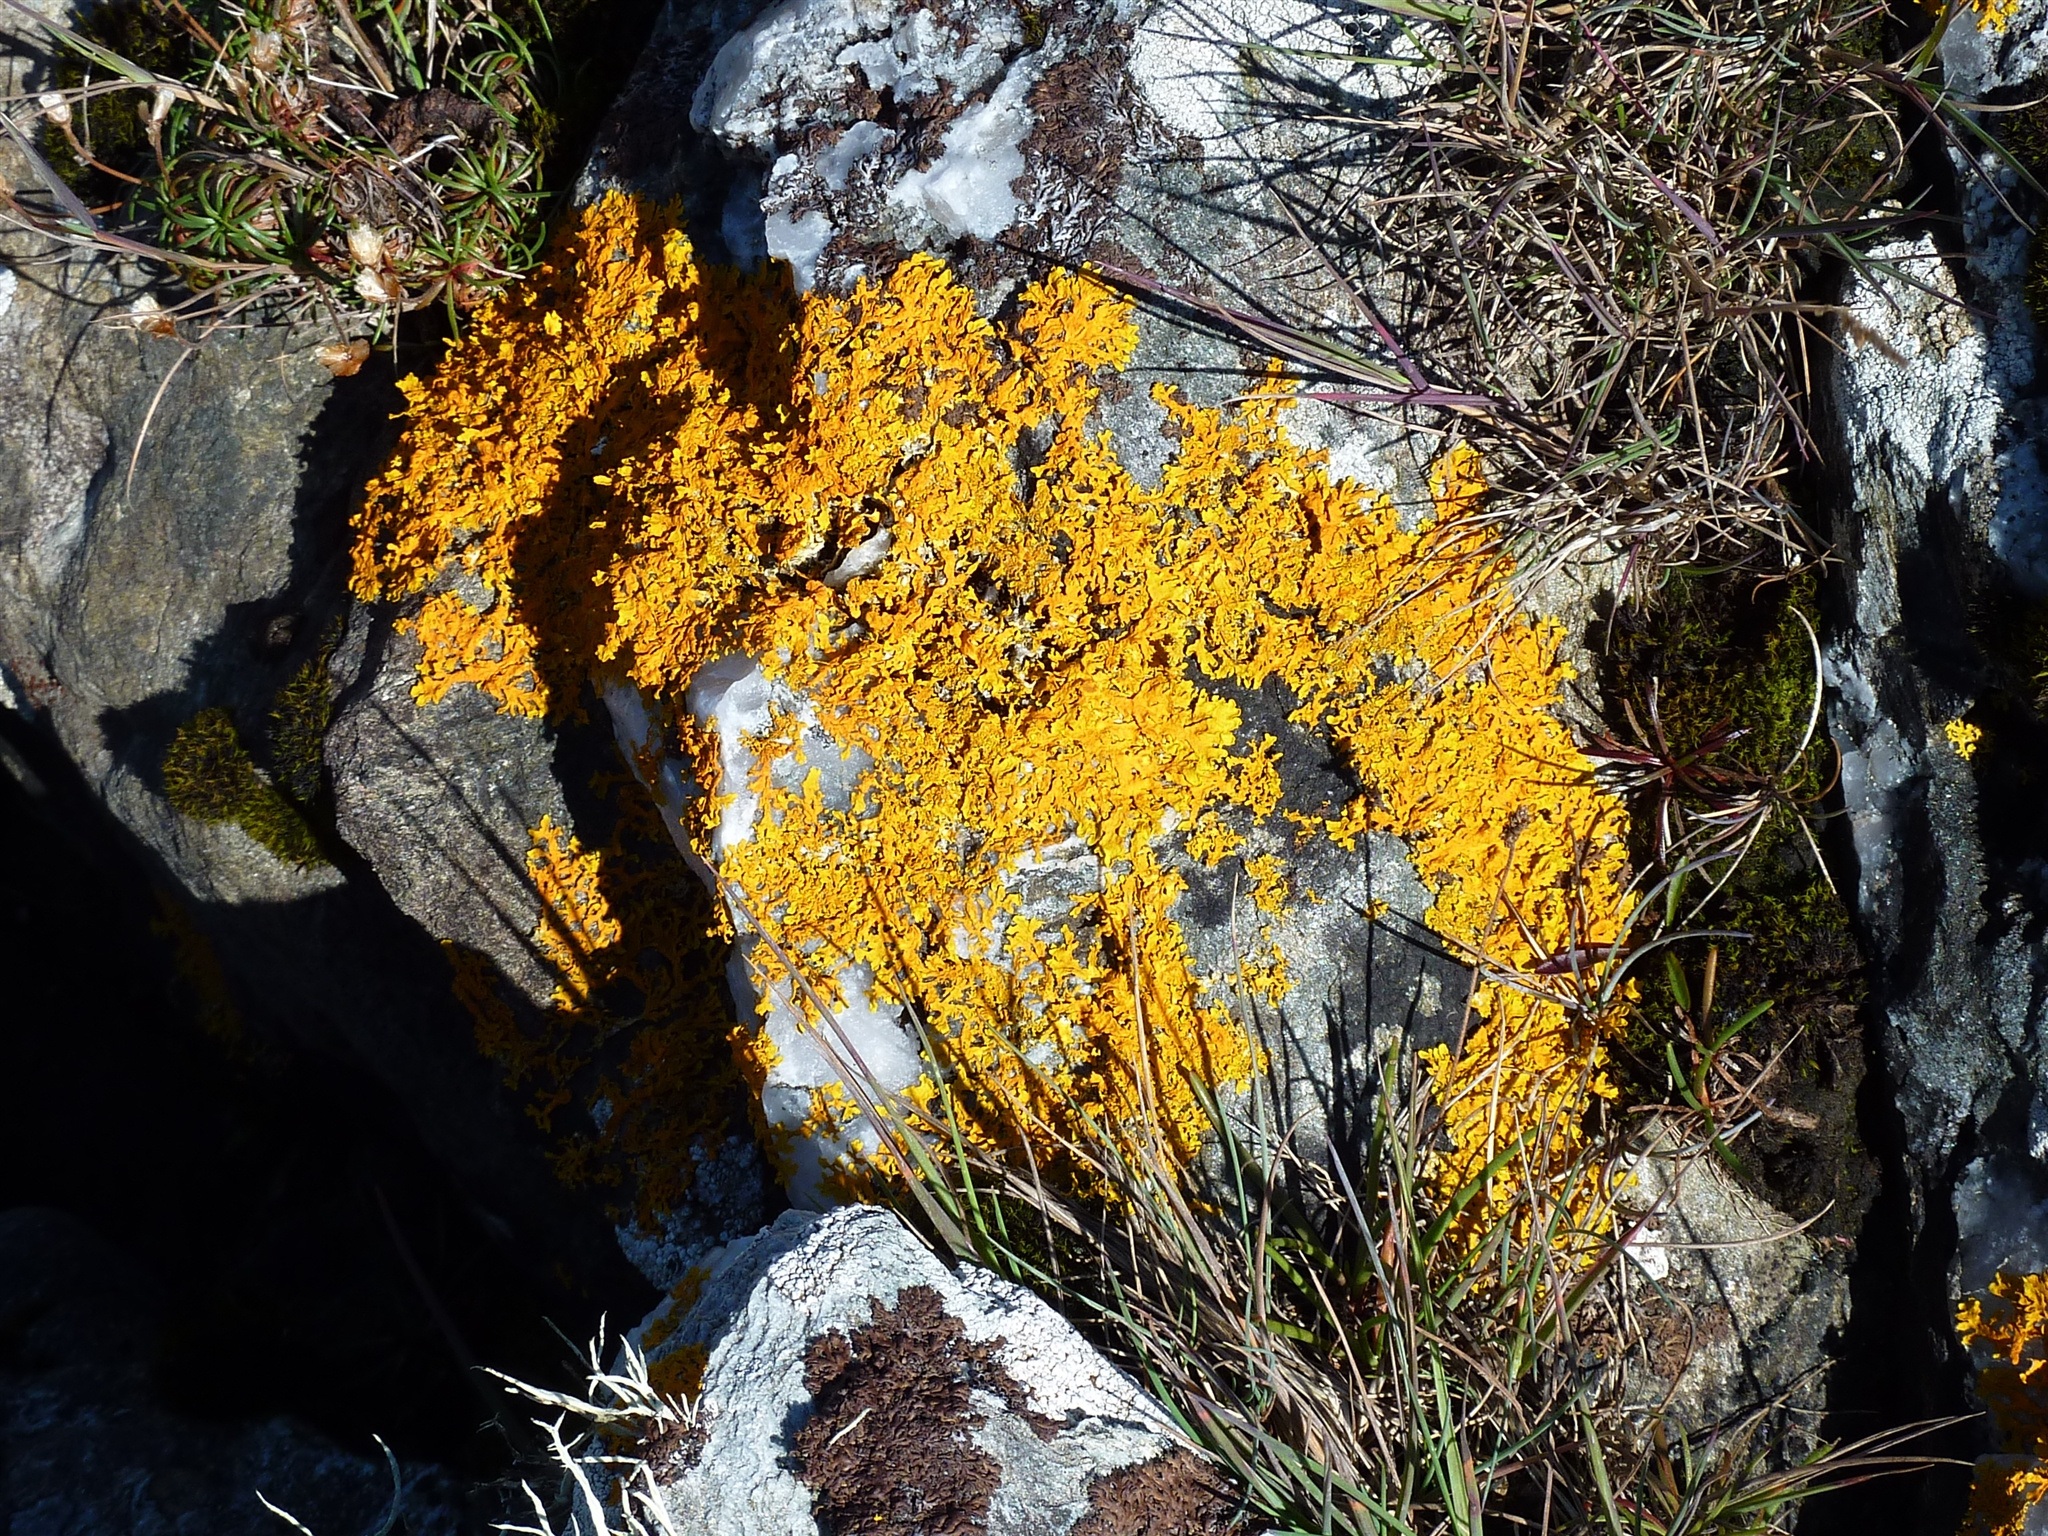
tree, nature, forest, rock, wilderness, plant, leaf, flower, stream, autumn, flora, season, stones, geology, woodland, yellow braid, woody plant